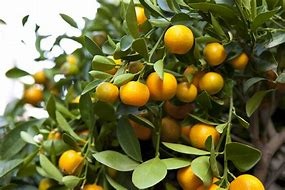
Label: mandarine